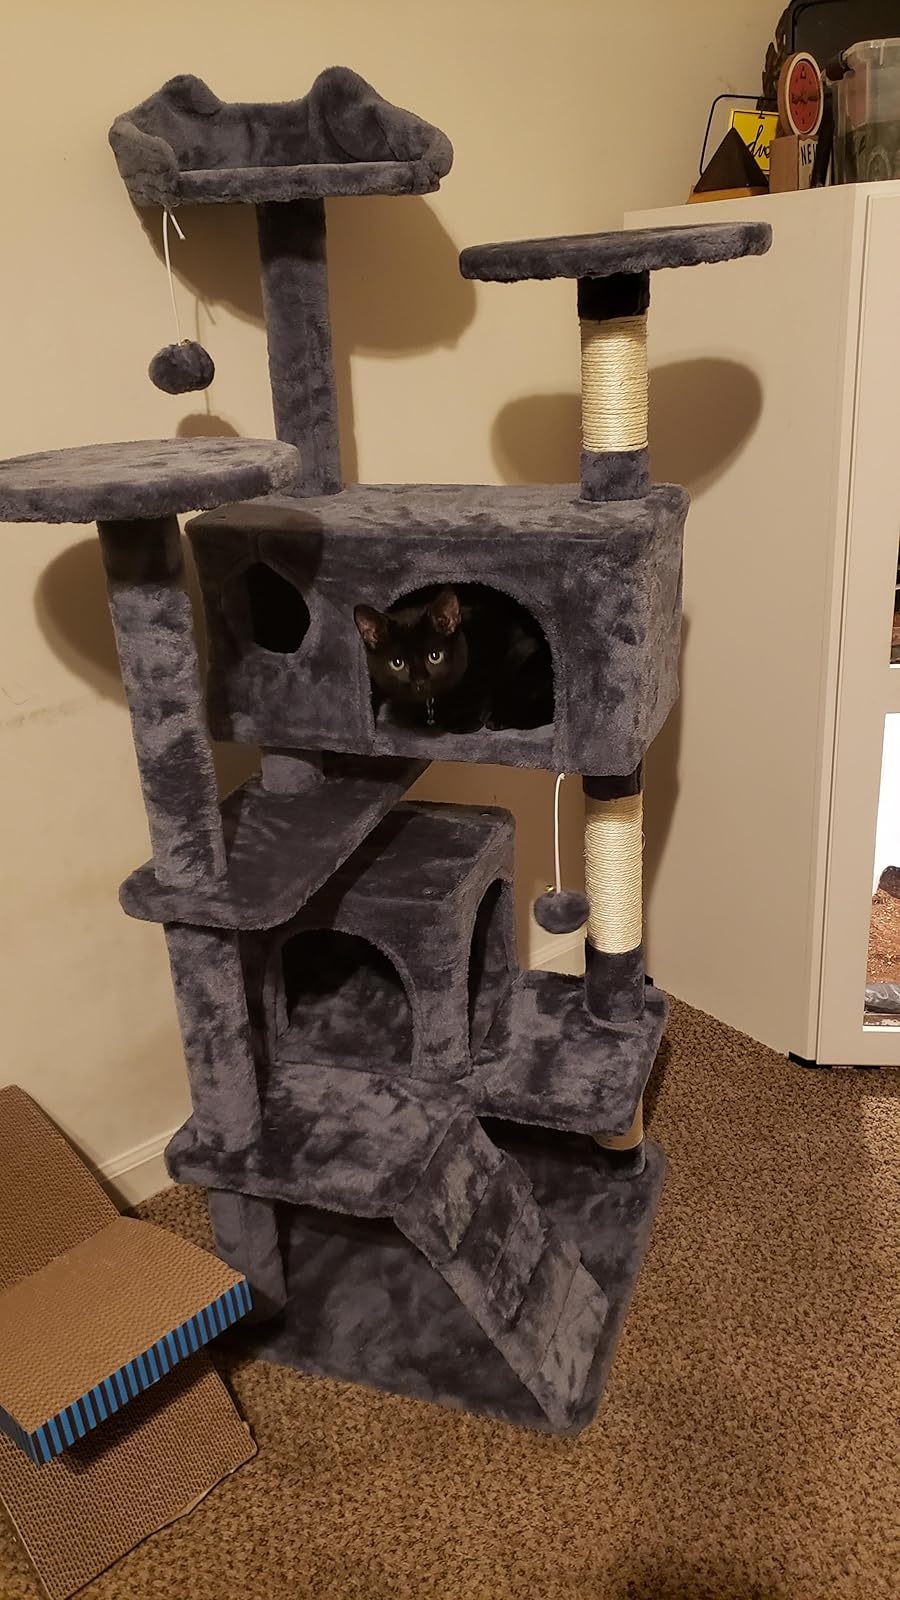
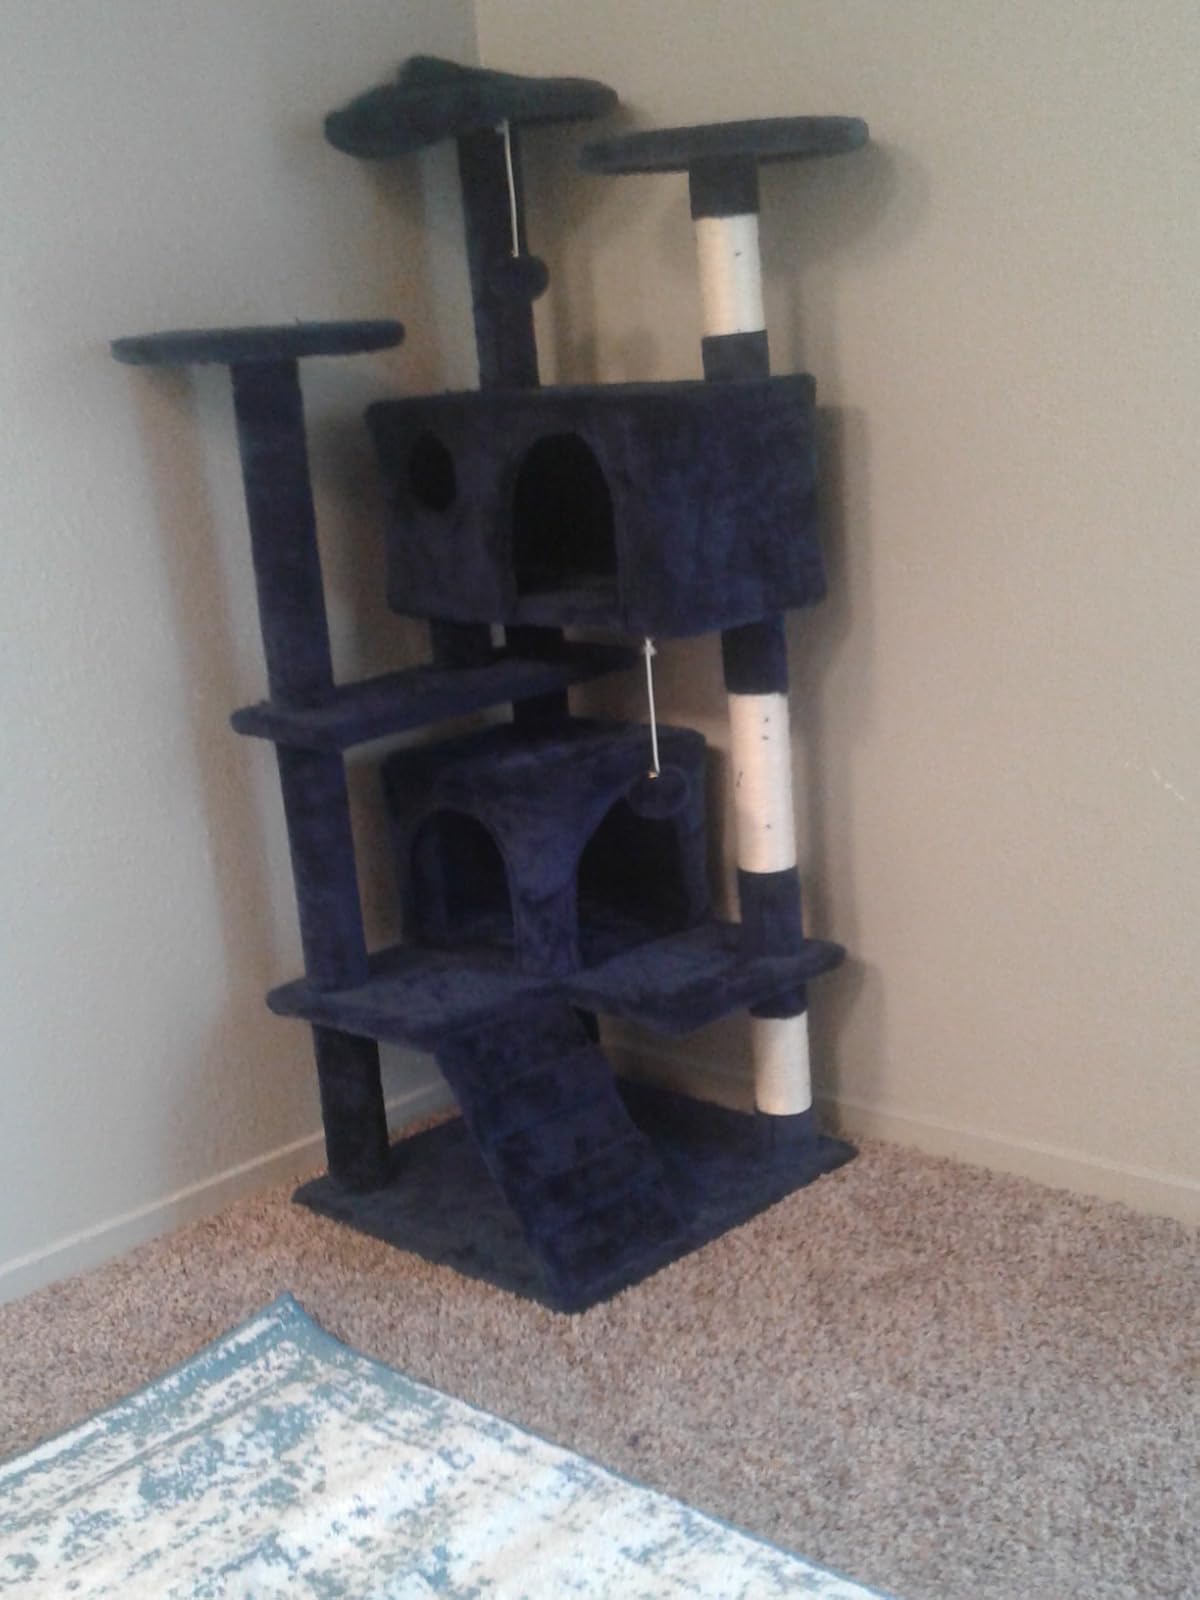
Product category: items_cat tree
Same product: no